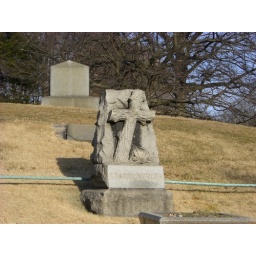
This wooden cross may indicate membership in the insurance-like organization Woodmen of the World, or one of its many off-shoots.